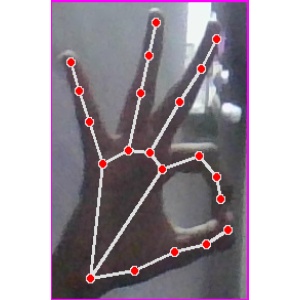
अक्षर: ण